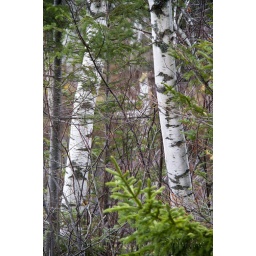
The birch tree trunks glow against the green and the other dark trunks.